Briquette

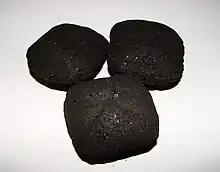
Kingsford charcoal briquettes

A briquette (also spelled briquet) is a compressed block of coal dust or other combustible biomass material (e.g. charcoal, sawdust, wood chips, peat, or paper) used for fuel and kindling to start a fire. The term is a diminutive derived from the French word "brique", meaning brick.